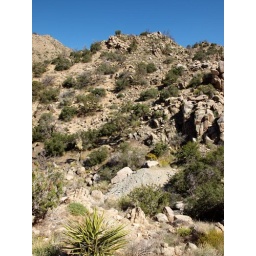
The tailings in the canyon below Hensen Well from the top of the steep, sandy hill